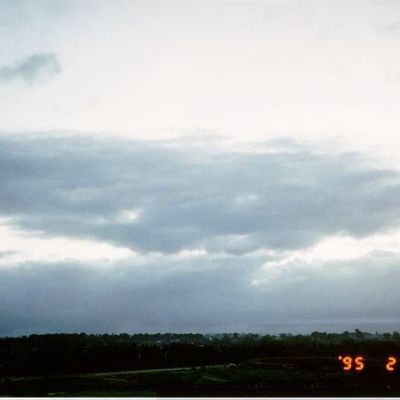
Cloud type: Stratocumulus (Sc)